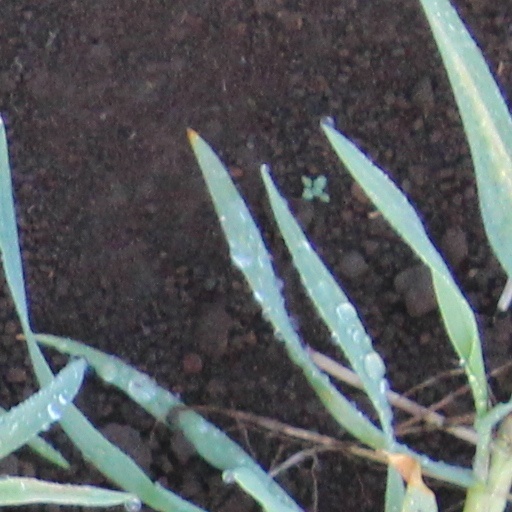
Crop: wheat